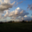
Label: plain